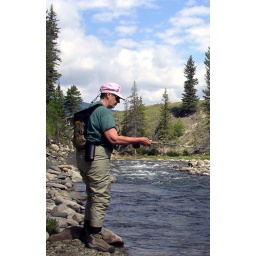
lady in pink hat 2